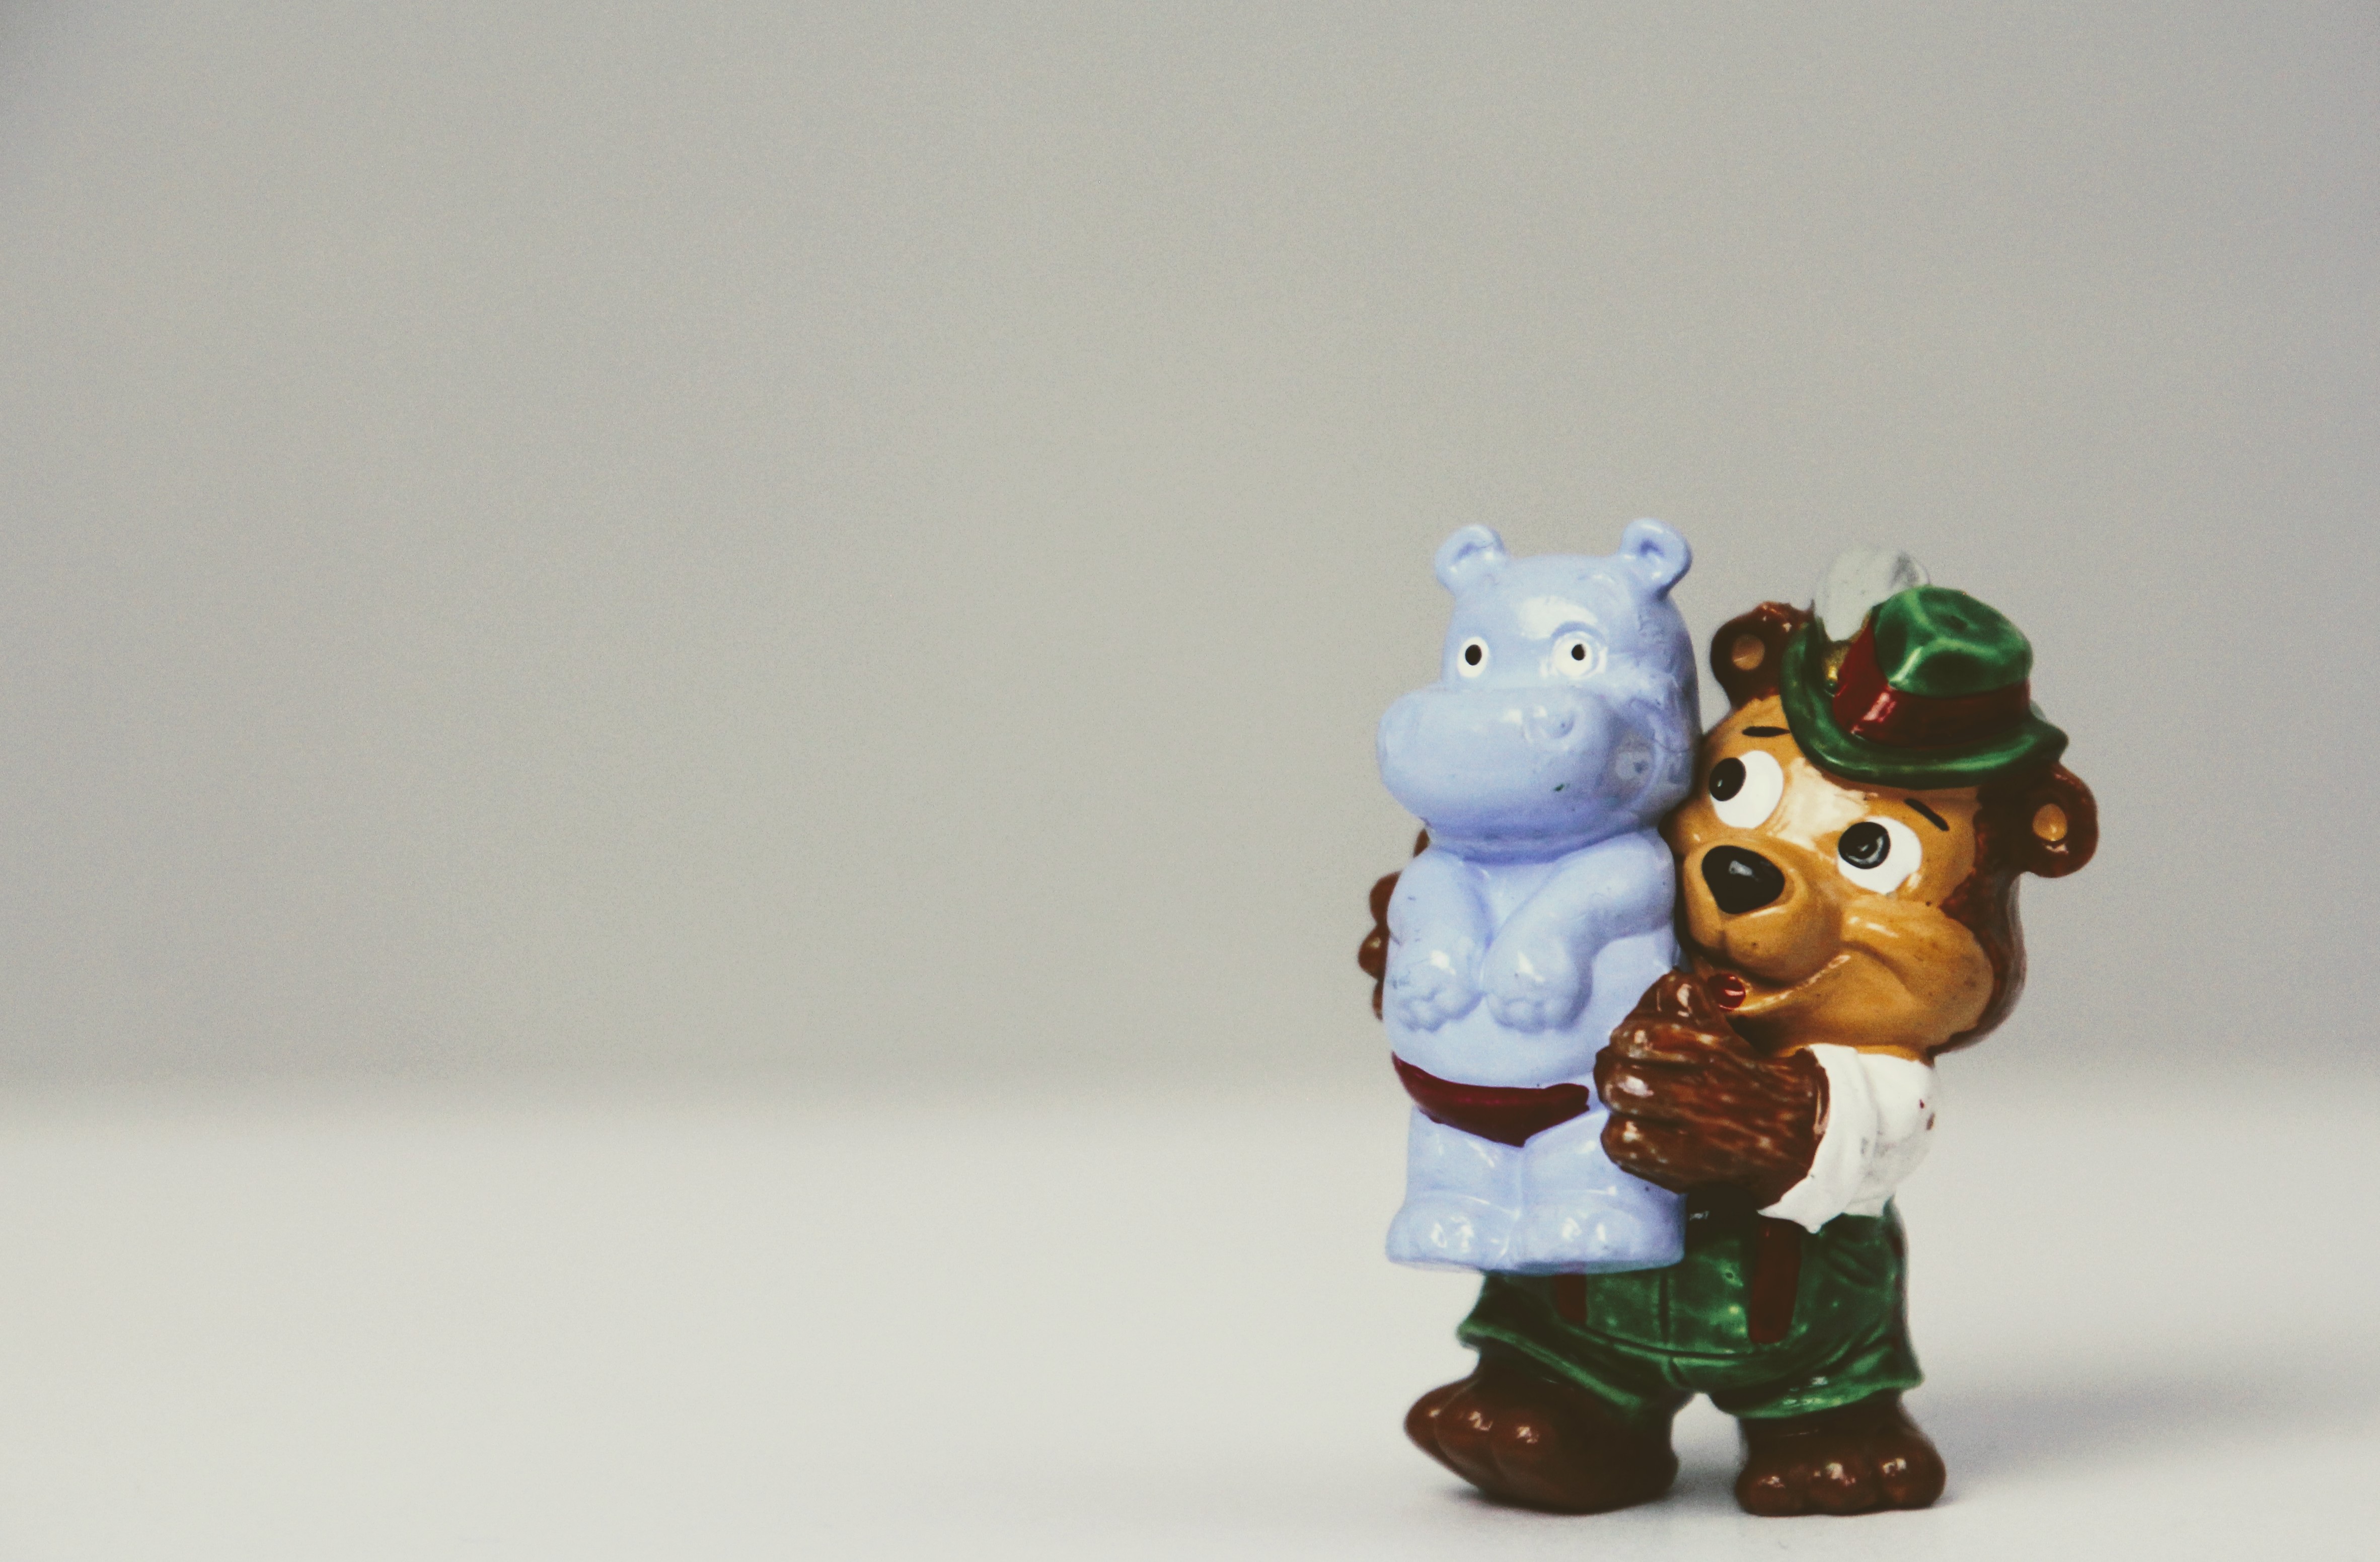
sweet, isolated, gift, toy, miniature, art, figurine, toys, teddy, year market, stuffed toy, happy hippo, berraschungseifigur, top ten teddies